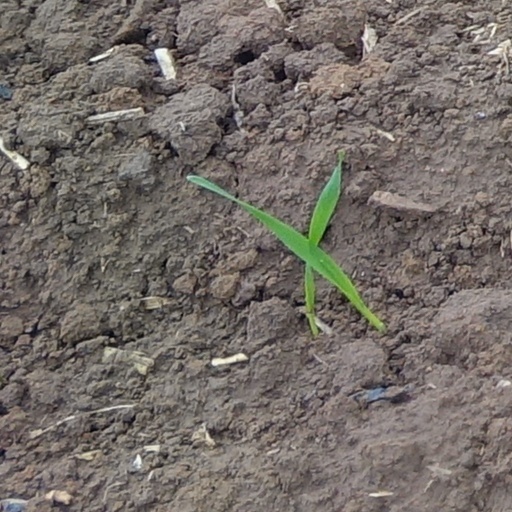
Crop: wheat